Henry Somerset, 5th Duke of Beaufort

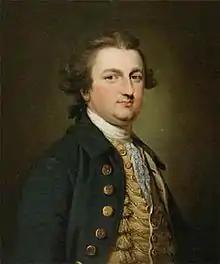
"Portrait of Beaufort by Francis Cotes"

Henry Somerset, 5th Duke of Beaufort (16 October 1744 – 11 October 1803) was an English courtier and politician. He was styled the Marquess of Worcester from 1745 until 1756, when he succeeded his father as 5th Duke of Beaufort, 7th Marquess of Worcester, 11th Earl of Worcester, and 13th Baron Herbert.